Walls of Amsterdam

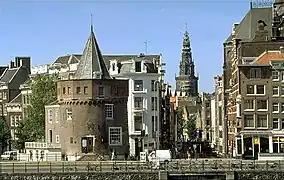
The Schreierstoren tower (left)

The end result was a brick wall, 5 to 6 metres high, supported by stone arches. The walls encircled the entire town, with the exception of the harbour front on the IJ bay along the northern side of the city. At regular intervals along the walls, a number of semicircular defensive towers were built. One of these towers is still standing, the Schreierstoren, built around 1487.